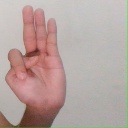
अक्षर: भ